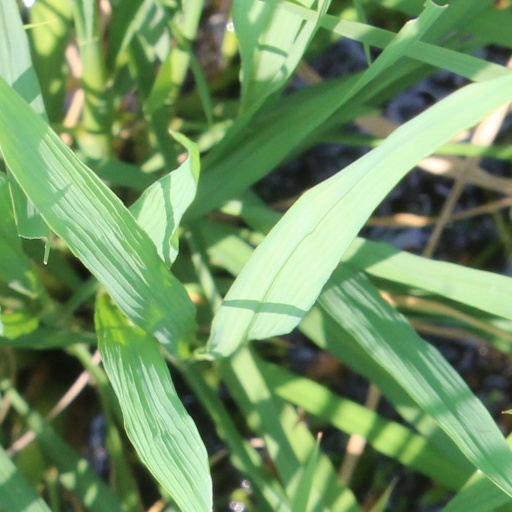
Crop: rice